Evan Bayh 2008 presidential campaign

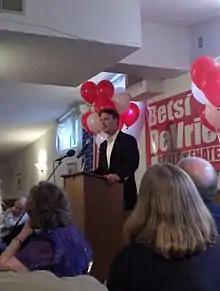
Bayh campaigns for New Hampshire State Representative Betsi DeVries' State Senate campaign in March 2006

March for Bayh began with reports that the potential candidate was one of the most conservative Democrats of the Senate. However, it was later revealed that he was the 19th most conservative Democrat during the 109th Congress, demonstrating a sharp trend to the left during his run. This came as the Senator made the keynote speech at the American Israel Public Affairs Committee, where according to a campaign aide, he "la[id] out a tough and smart approach to deal with Iran and Hamas". While on a campaign stop in Manchester late in March, Bayh revealed to a New Hampshire crowd that he supported the continuation of the New Hampshire Primary as the first in the nation and that he would "do everything" he could "to keep it that way".